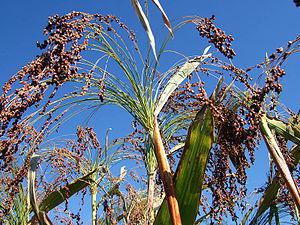
Sorghum arundinaceum est une espèce de plantes herbacées annuelles de la famille des Poaceae, originaire d'Afrique.